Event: Nepal Earthquake
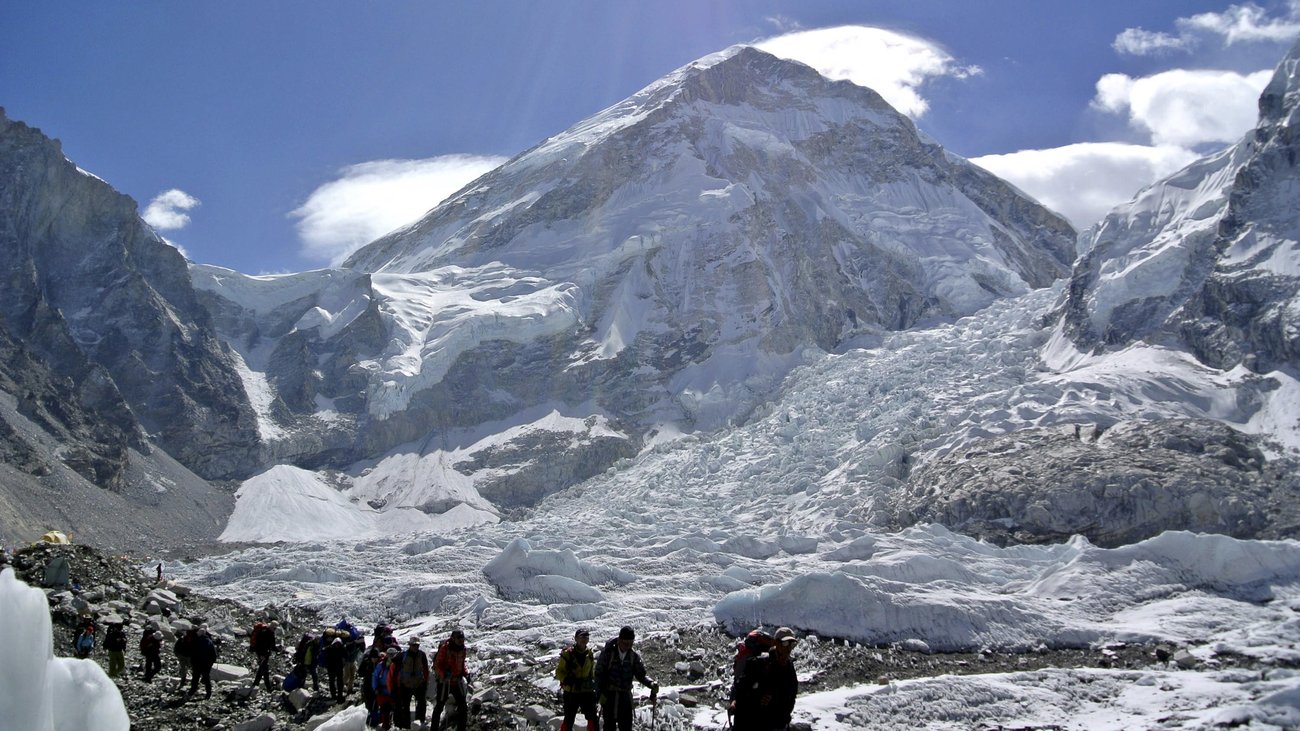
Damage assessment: no_damage